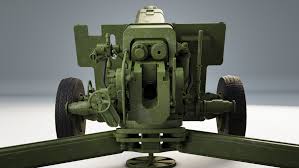
Label: Self Propelled Artillery